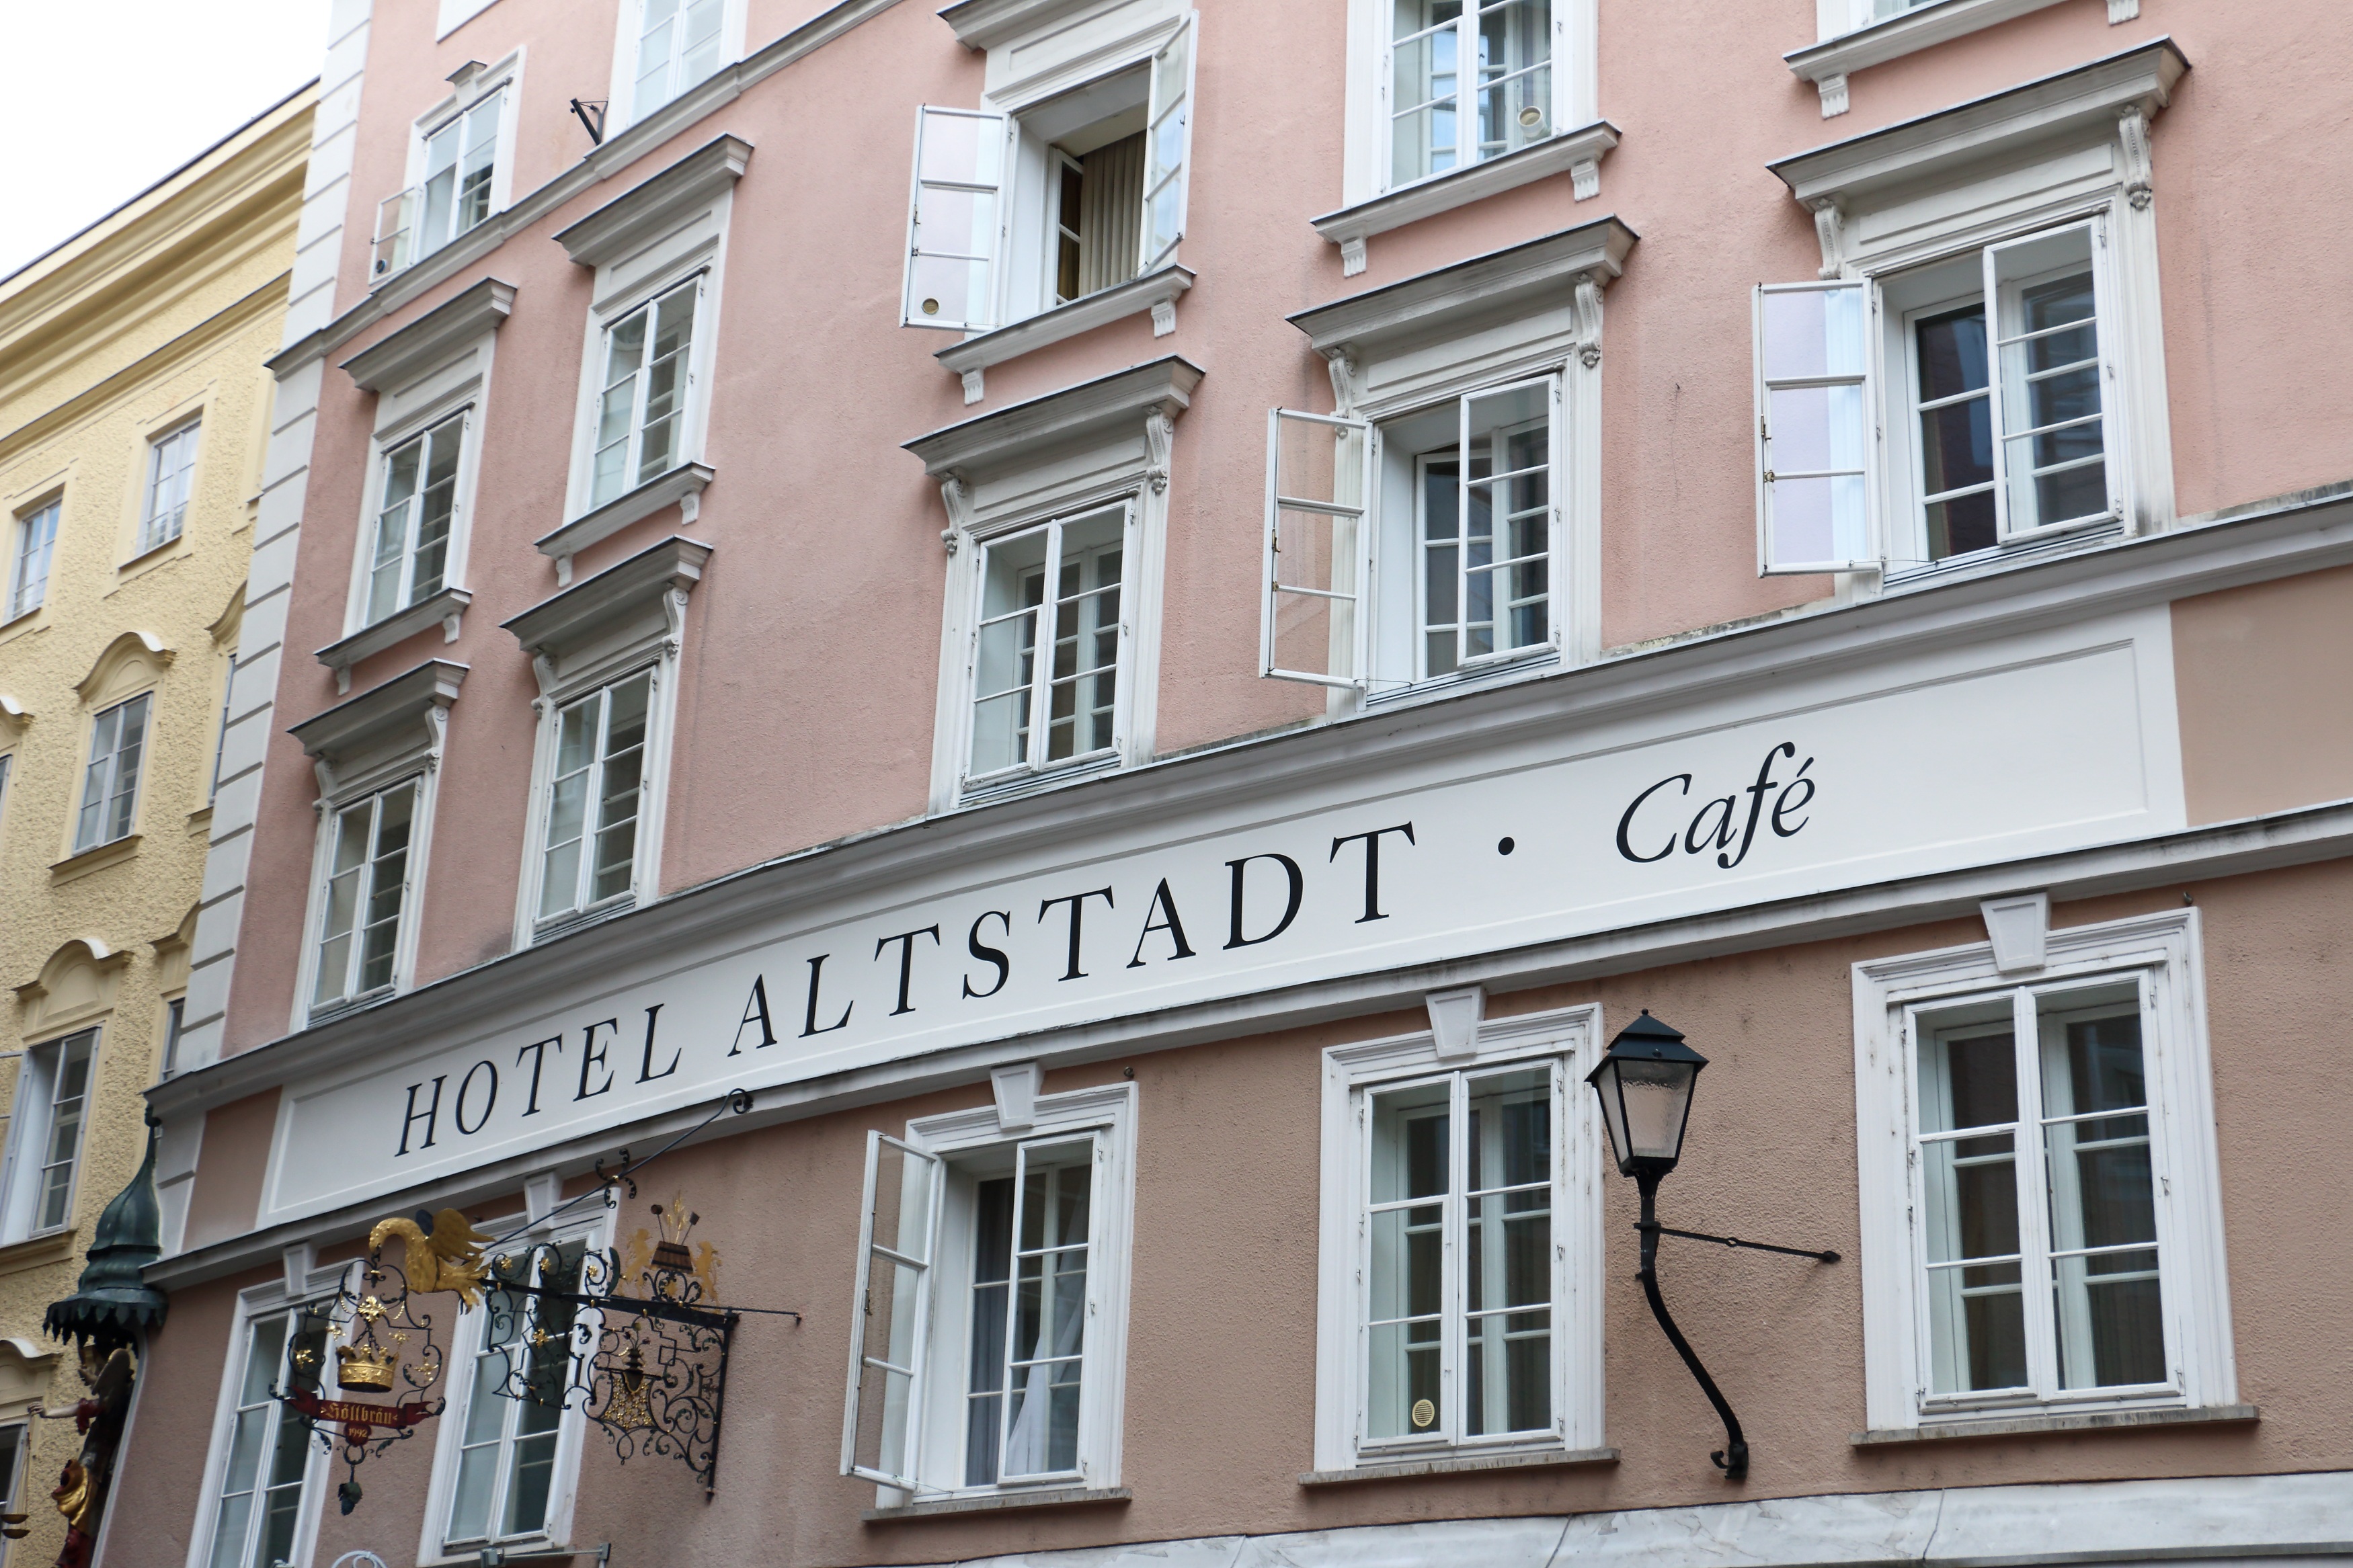
cafe, architecture, house, window, building, city, downtown, holiday, facade, property, austria, hotels, salzburg, neighbourhood